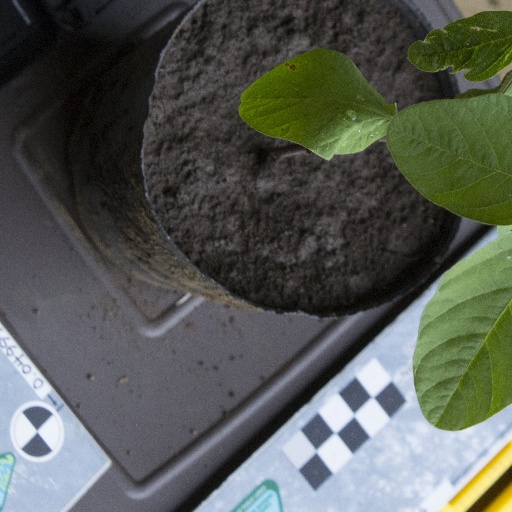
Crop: soybean